Animal testing

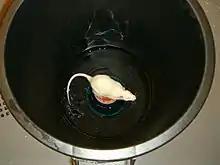
This rat is being deprived of rapid eye-movement (REM) sleep using a single platform ("flower pot") technique. The water is within 1 cm of the small flower pot bottom platform where the rat sits. The rat is able to sleep but at the onset of REM sleep muscle tone is lost and the rat would either fall into the water only to clamber back to the pot to avoid drowning, or its nose would become submerged into the water shocking it back to an awakened state.

Although many more invertebrates than vertebrates are used in animal testing, these studies are largely unregulated by law. The most frequently used invertebrate species are "Drosophila melanogaster", a fruit fly, and "Caenorhabditis elegans", a nematode worm. In the case of "C. elegans", the worm's body is completely transparent and the precise lineage of all the organism's cells is known, while studies in the fly "D. melanogaster" can use an amazing array of genetic tools. These invertebrates offer some advantages over vertebrates in animal testing, including their short life cycle and the ease with which large numbers may be housed and studied. However, the lack of an adaptive immune system and their simple organs prevent worms from being used in several aspects of medical research such as vaccine development. Similarly, the fruit fly immune system differs greatly from that of humans, and diseases in insects can be different from diseases in vertebrates; however, fruit flies and waxworms can be useful in studies to identify novel virulence factors or pharmacologically active compounds.